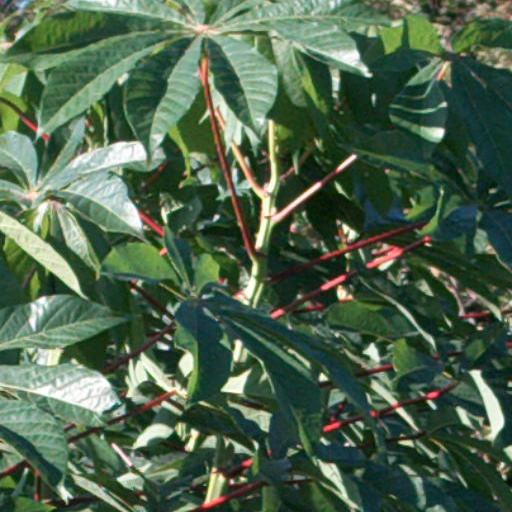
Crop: cassava